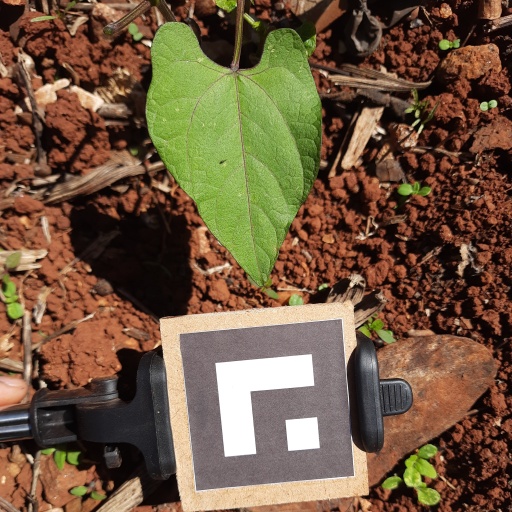
Observations: flat surface, no eating holes, under sunlight